Salvatore Cartaino Scarpitta

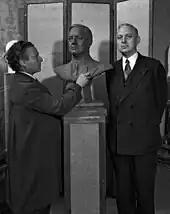
Scarpitta (left) working on a bust of John Clinton Porter

Gaetana Salvatore Cartaino Scarpitta (February 28, 1887August 18, 1948) was an Italian-American sculptor noted for busts of notable people, including Benito Mussolini, as well as large-scale bas-reliefs such as that on the Los Angeles Stock Exchange Building.